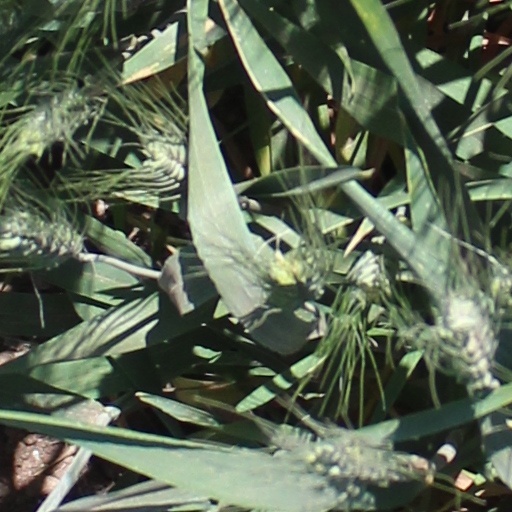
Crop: wheat